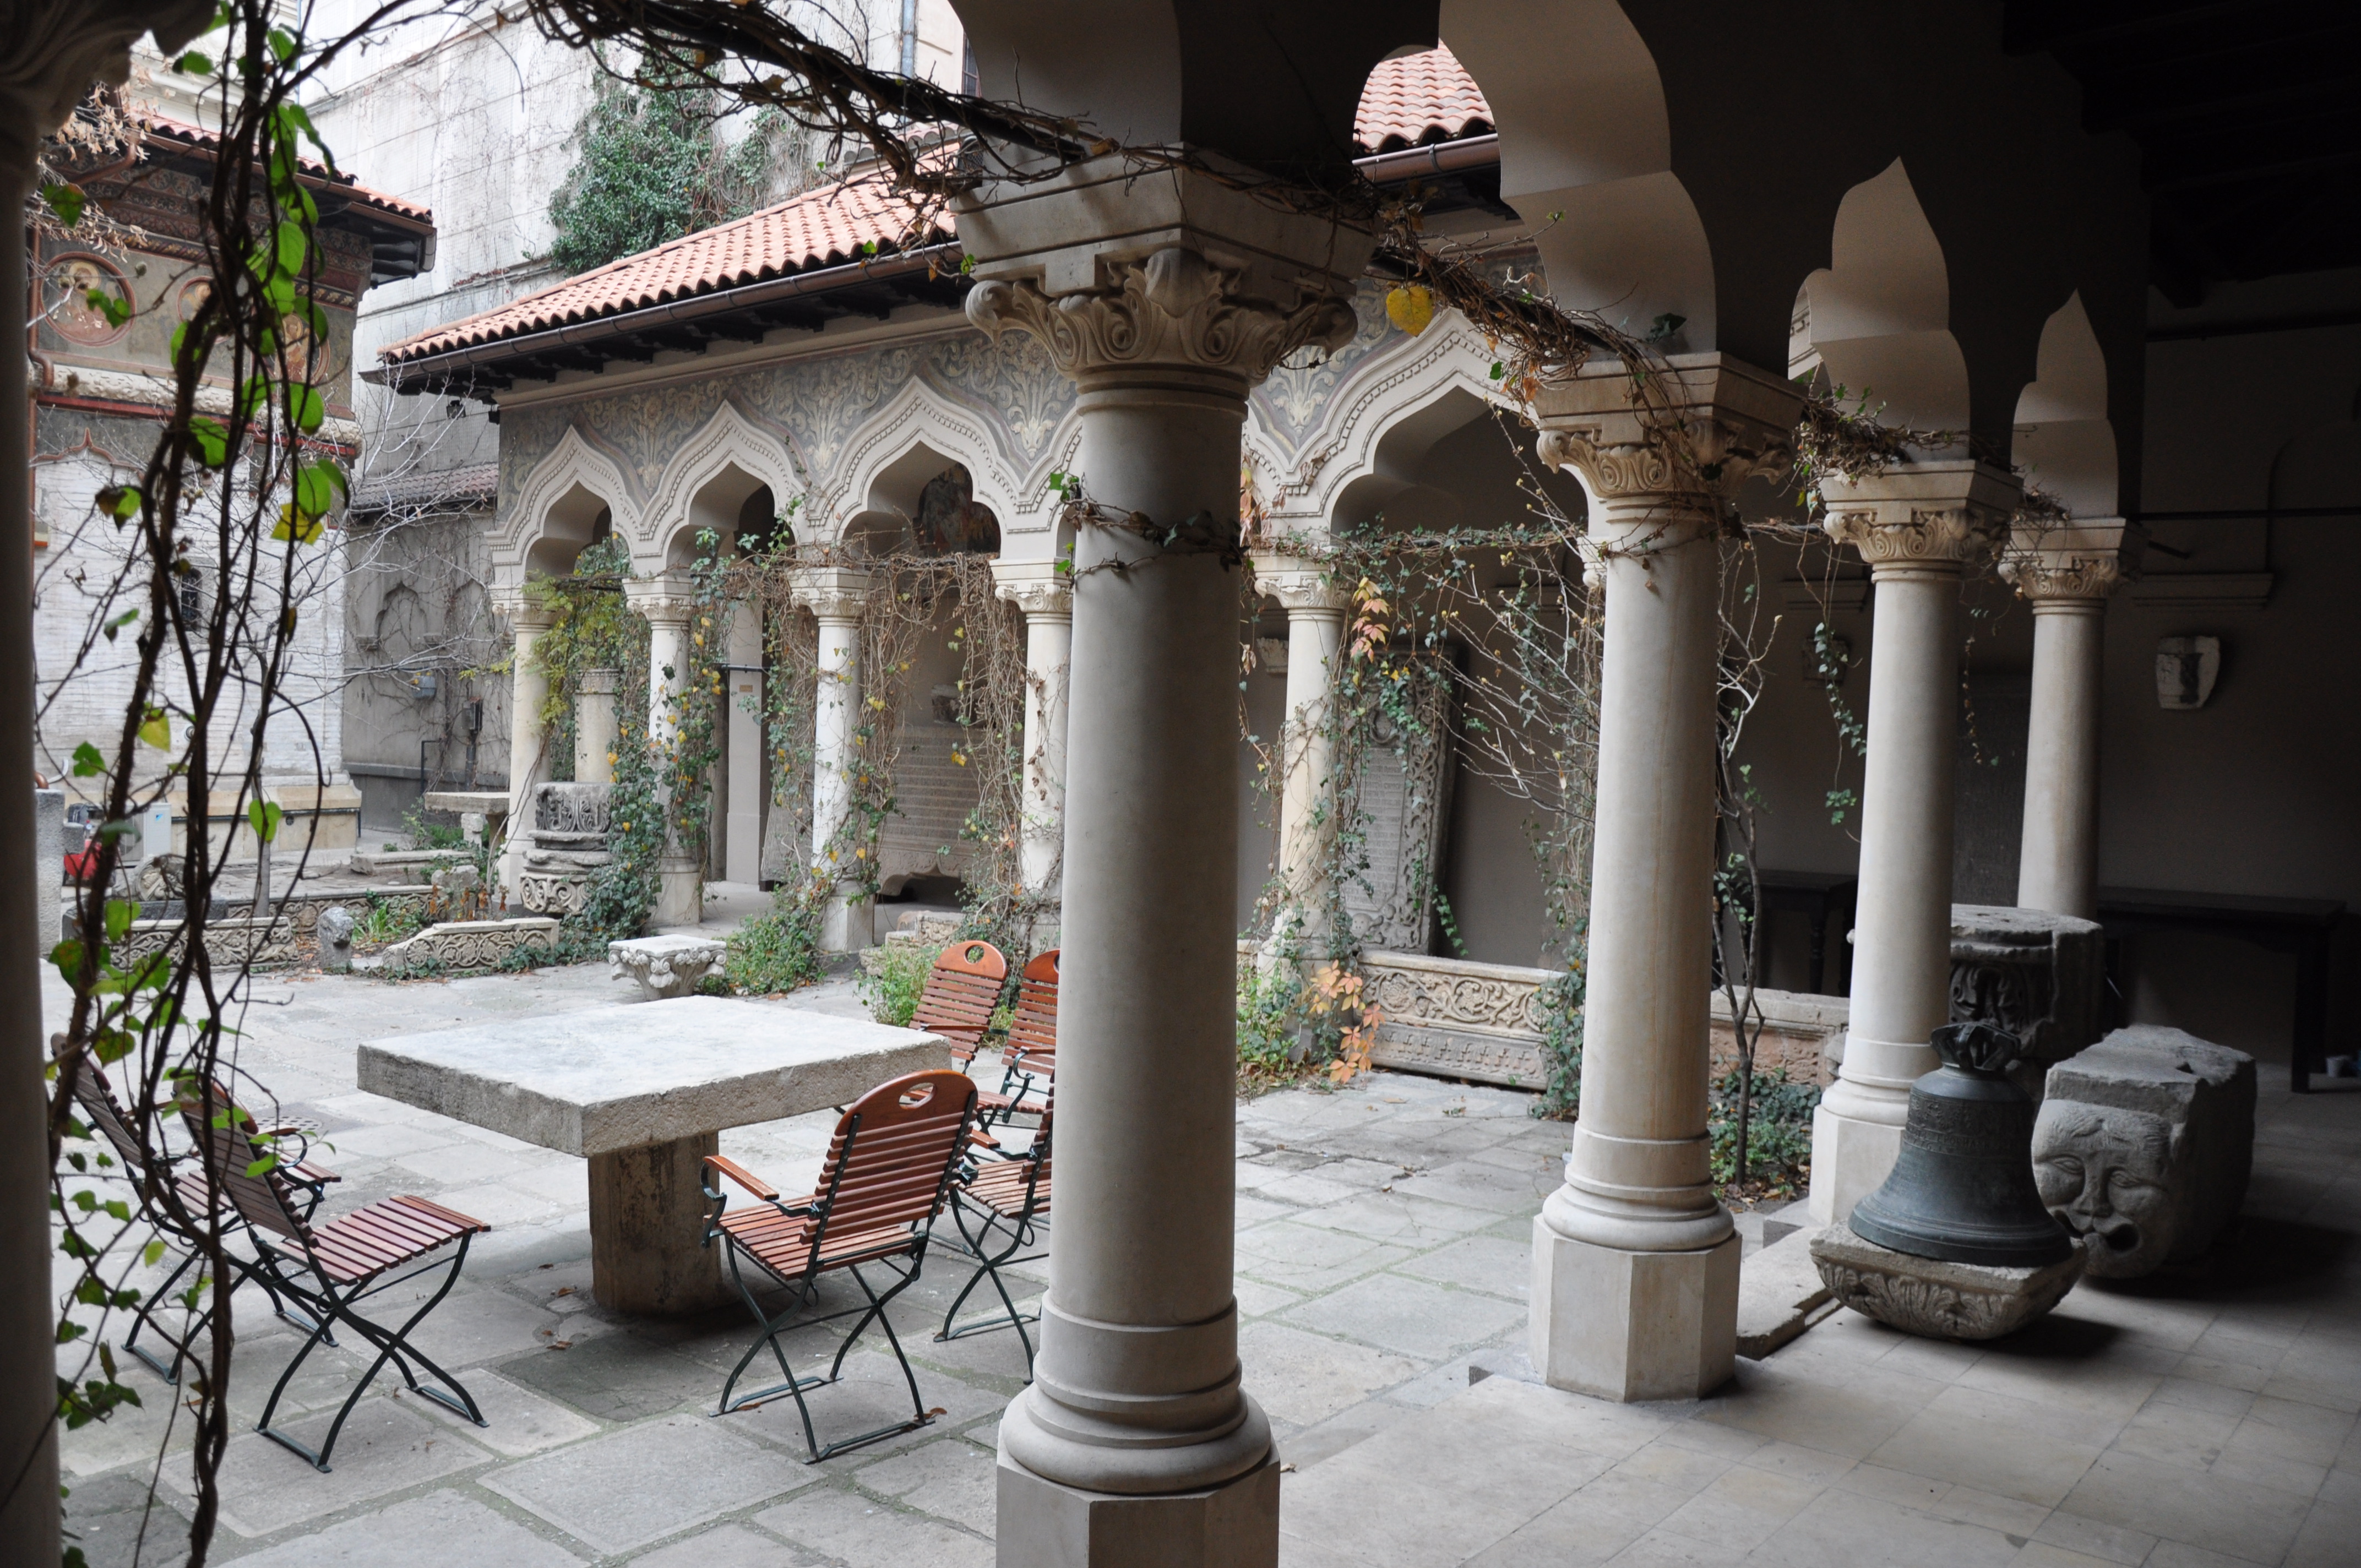
architecture, photography, mansion, building, palace, home, monument, photo, europe, column, religion, church, christian, place of worship, interior design, photos, capital, religious, free, de, courtyard, temple, monastery, churches, shrine, fotografie, christianity, romana, orthodox, eastern, estate, romania, bucharest, convent, hacienda, bor, biserica, arhitectura, orthodoxy, romanian, ortodoxa, patrimoniu, ortodox, manastirea, manastire, ortodoxia, ortodoxie, ecclesiastical, bisericeasc, cladire, edificiu, capitel, bucuresti, centrulvechi, lipscani, lmibiiaa19464, stavro, stavropoleos, brancovenesc, 1724, cre tinism, cre tin, ancient history, outdoor structure